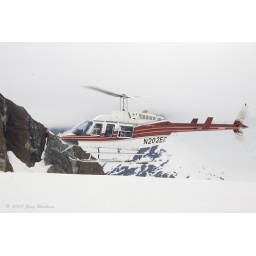
Helicopter ride to the snow field above Juneau for a dog sledding adventure. Beginning of Summer in Alaska (6/24/08).